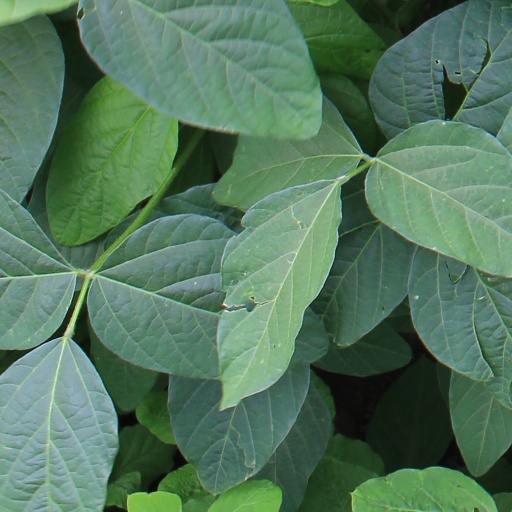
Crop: soybean